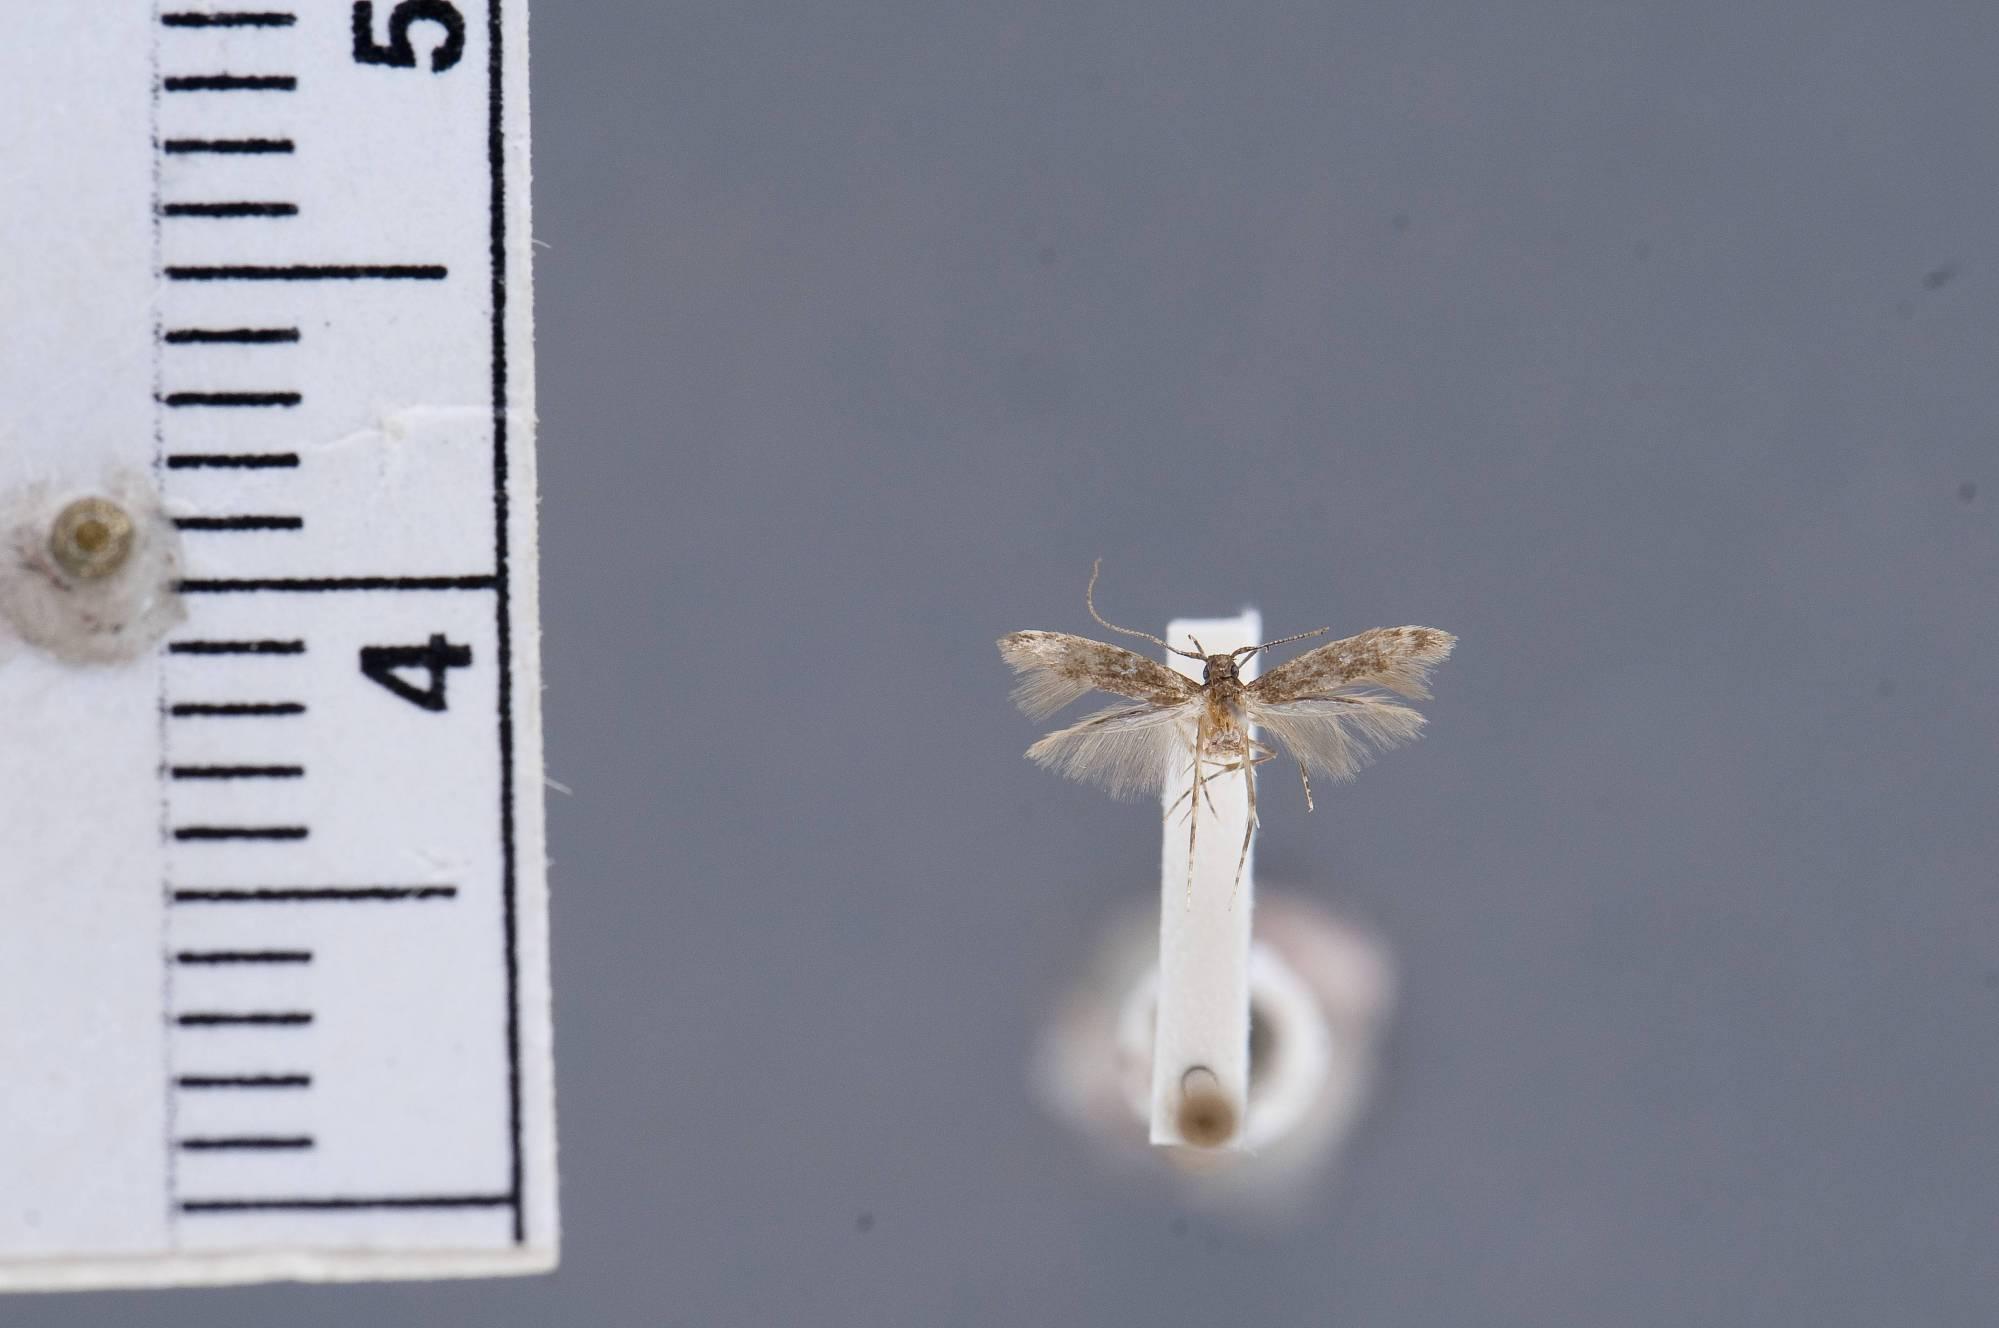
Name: Asymphorodes homosoma
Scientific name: Asymphorodes homosoma Clarke, 1986
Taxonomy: Animalia, Arthropoda, Insecta, Lepidoptera, Glossata, Cosmopterigidae, Cosmopteriginae
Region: J. F. Clarke
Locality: Nuku Hiva, Taiohae, Marquesas Islands, French Polynesia, France
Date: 4 Feb 1968